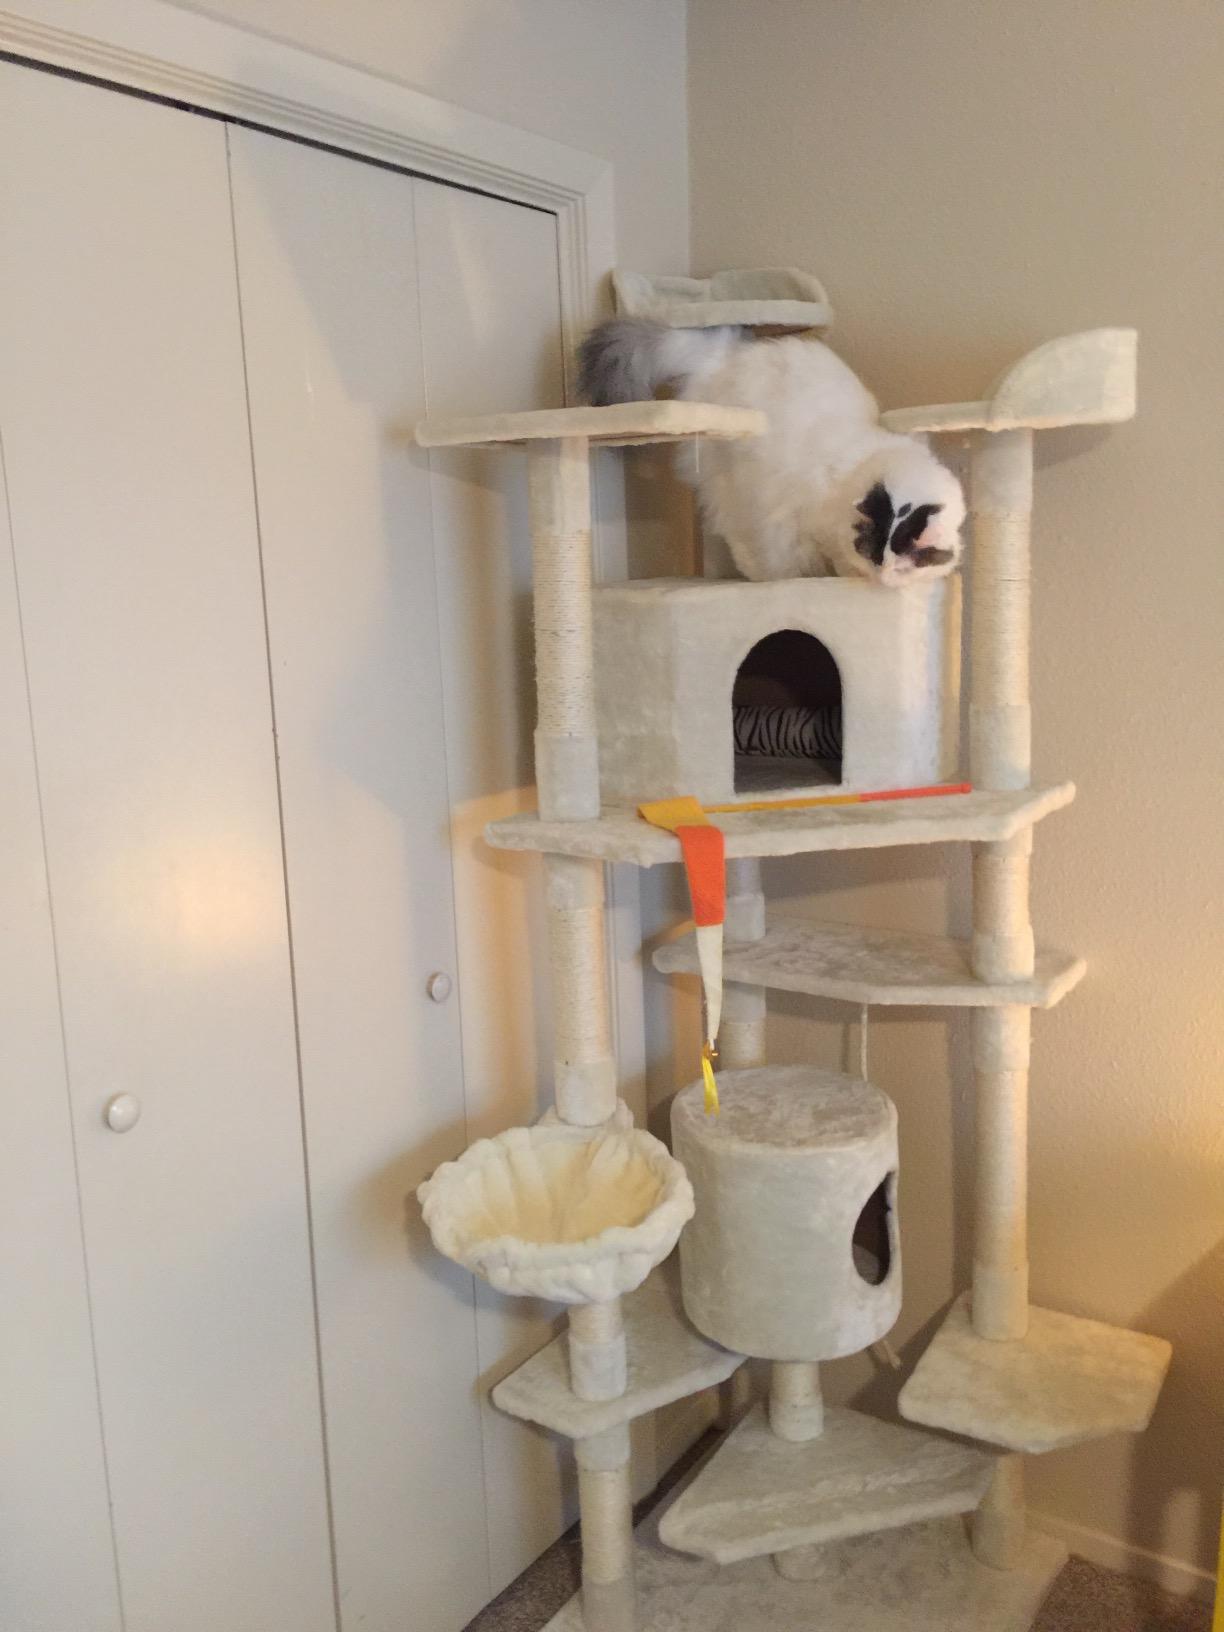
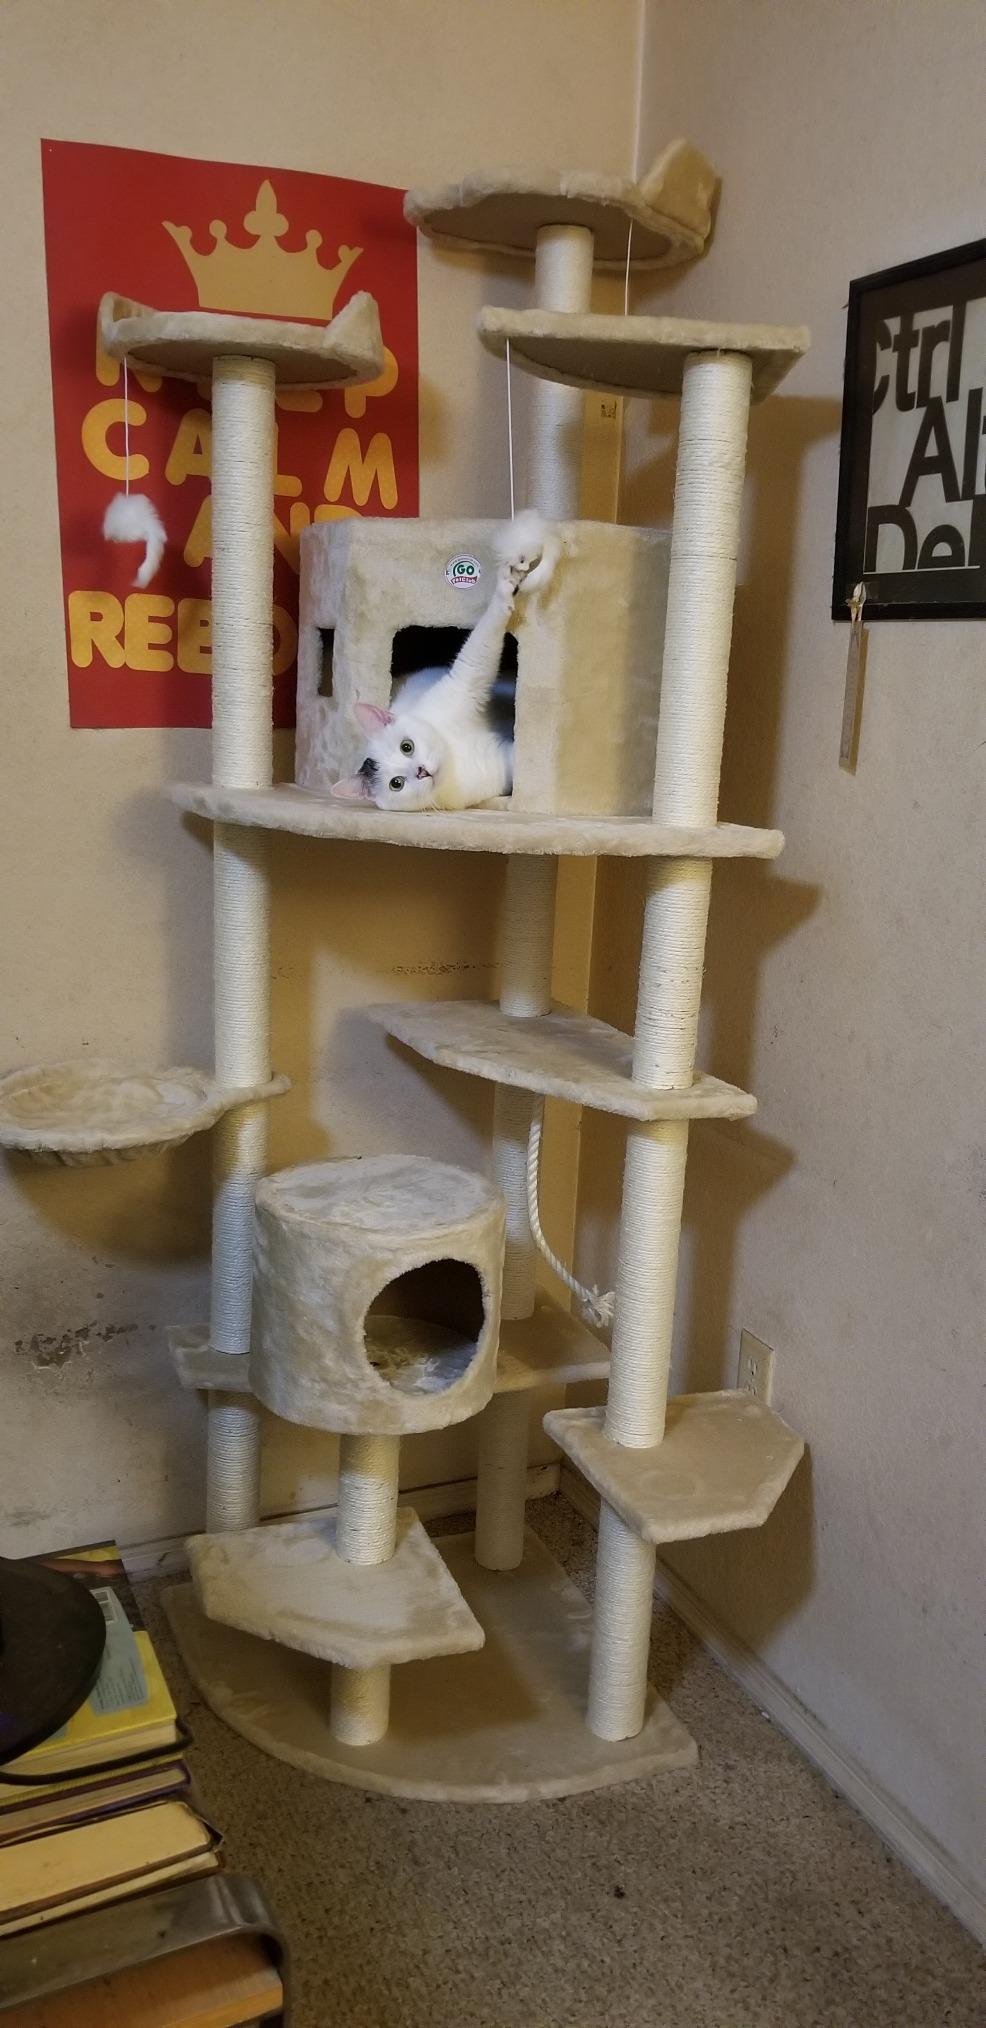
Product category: items_cat tree
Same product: no